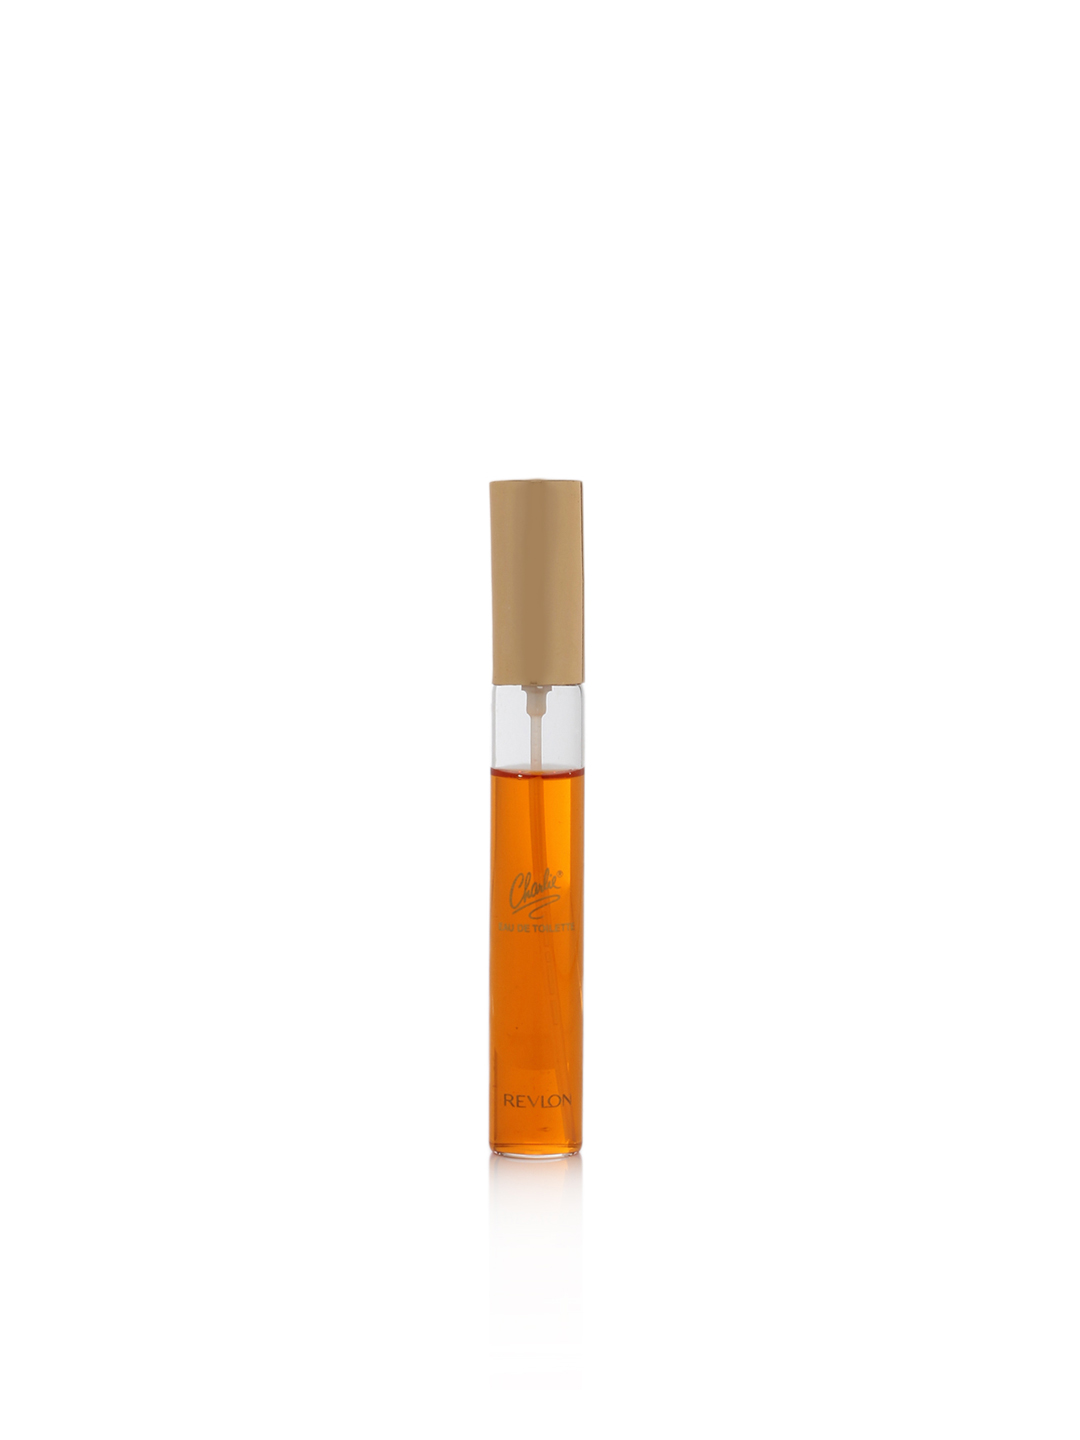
Revlon Women Perfume
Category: Personal Care / Fragrance / Perfume and Body Mist
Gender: Women
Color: Blue
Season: Spring 2017
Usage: Casual